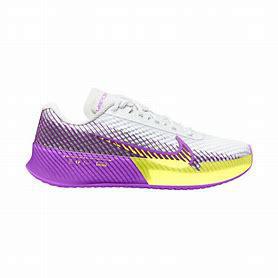
Brand: Nike
Model: Court Air Zoom Vapor 11